Narcissus pseudonarcissus

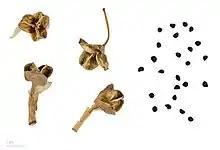
"N. pseudonarcissus" - MHNT

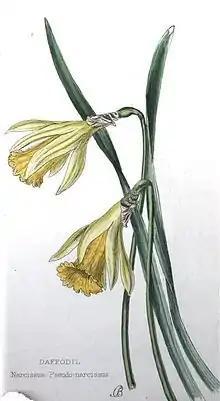
"N. pseudonarcissus", from Lady Wilkinson's "Weeds and wild flowers" 1858

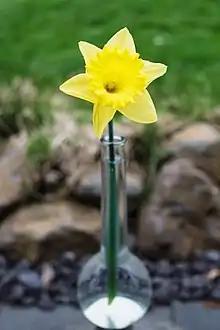
Narcissus as Cut flower

Narcissus pseudonarcissus, commonly named the wild daffodil or Lent lily, is a perennial flowering plant.